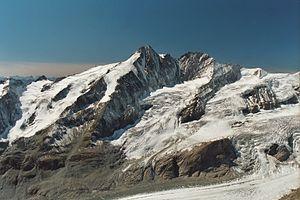
L'Autriche, en forme longue la république d'Autriche, est un État fédéral d'Europe centrale sans accès à la mer. Pays montagneux, il est entouré, dans le sens des aiguilles d'une montre, par l'Allemagne et la Tchéquie au nord, la Slovaquie et la Hongrie à l'est, la Slovénie et l'Italie au sud, et par la Suisse et le Liechtenstein à l'ouest. L'Autriche est membre de l'Union européenne et de la zone euro respectivement depuis 1995 et 1999. Sa langue officielle est l'allemand, mais depuis la ratification de la Charte européenne des langues régionales ou minoritaires, six autres langues sont reconnues. Sa capitale et plus grande ville est Vienne.